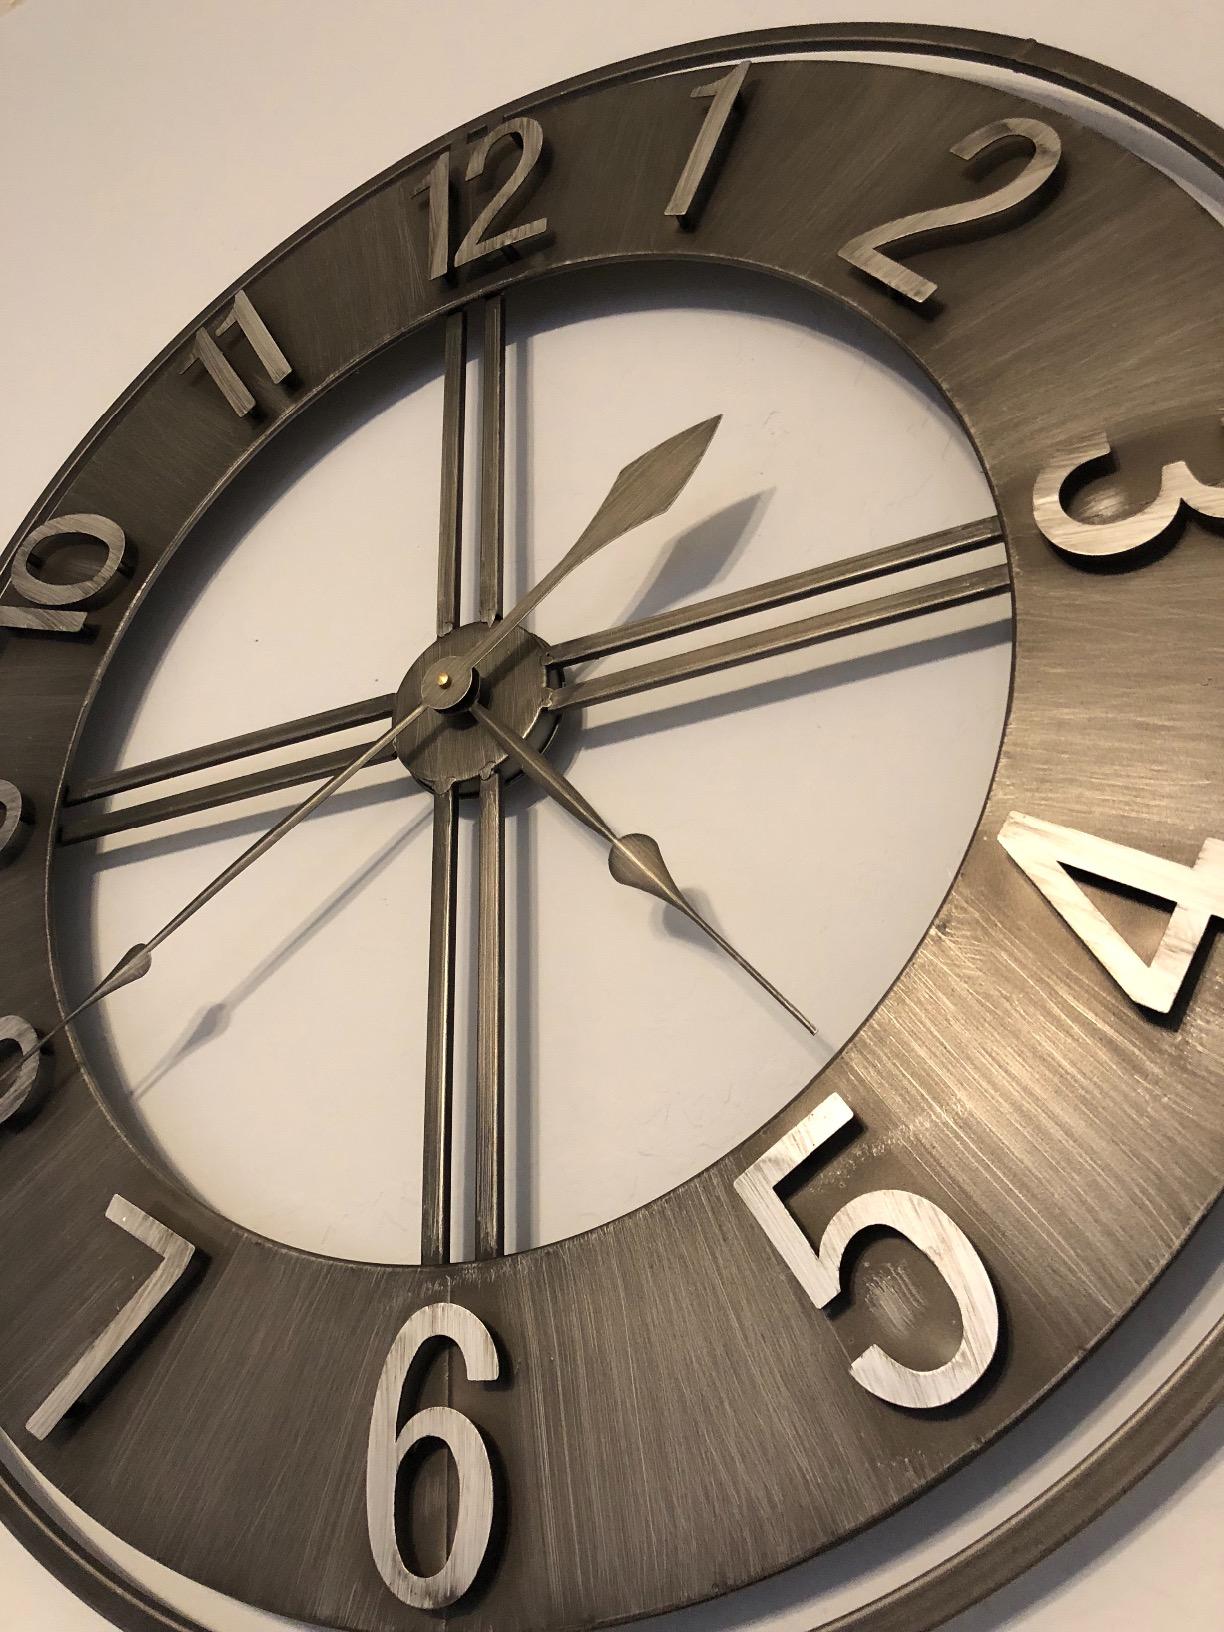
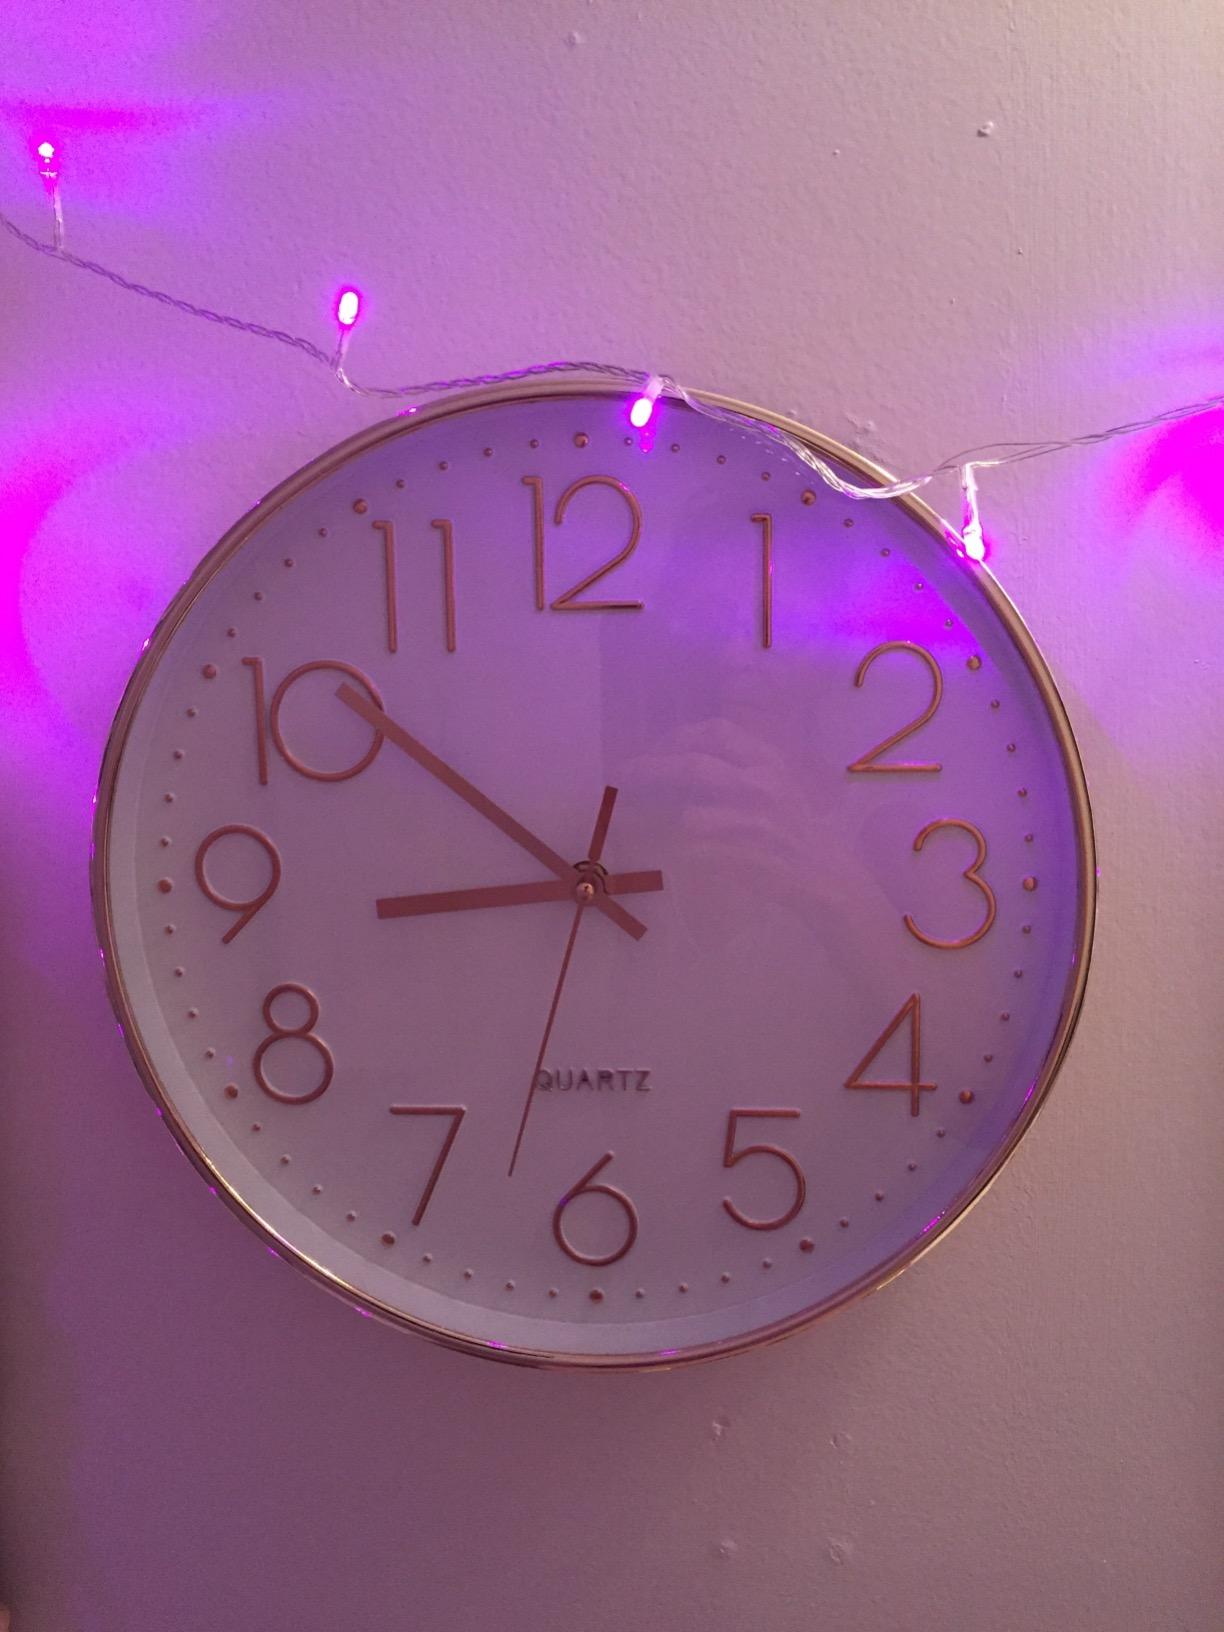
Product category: clock
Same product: no